Rei Naito

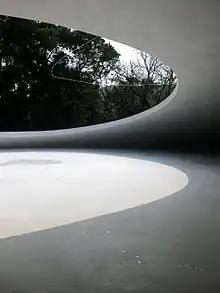
Matrix (2010) interior detail

In 2004, architect Ryue Nishizawa of SANAA began working on a design for a new museum in the Seto Inland Sea as part of the Benesse corporation's ongoing development of art projects in the region. Nishizawa proposed a concrete shell structure that was 40 meters wide and 60 meters long, reaching a height of 4.5 meters at the apex of the curved roof, when Naito, who was simultaneously working on artistic experiments with water and air, was approached. A series of consultations and research on climactic conditions and seasonal shifts proceeded between the two, and the final work "Bokei" [Matrix] was executed with a waterdrop-shaped form with two circular oculi, sited along a hillside overlooking terraced rice fields.